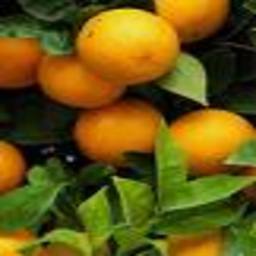
Label: Orange